Smethport Area School District

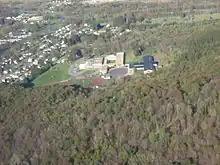

Smethport Area School District is a rural, public school district located in McKean County, Pennsylvania, United States. Situated in the north central part of the state, it overlooks the borough of Smethport, which serves as the county seat.